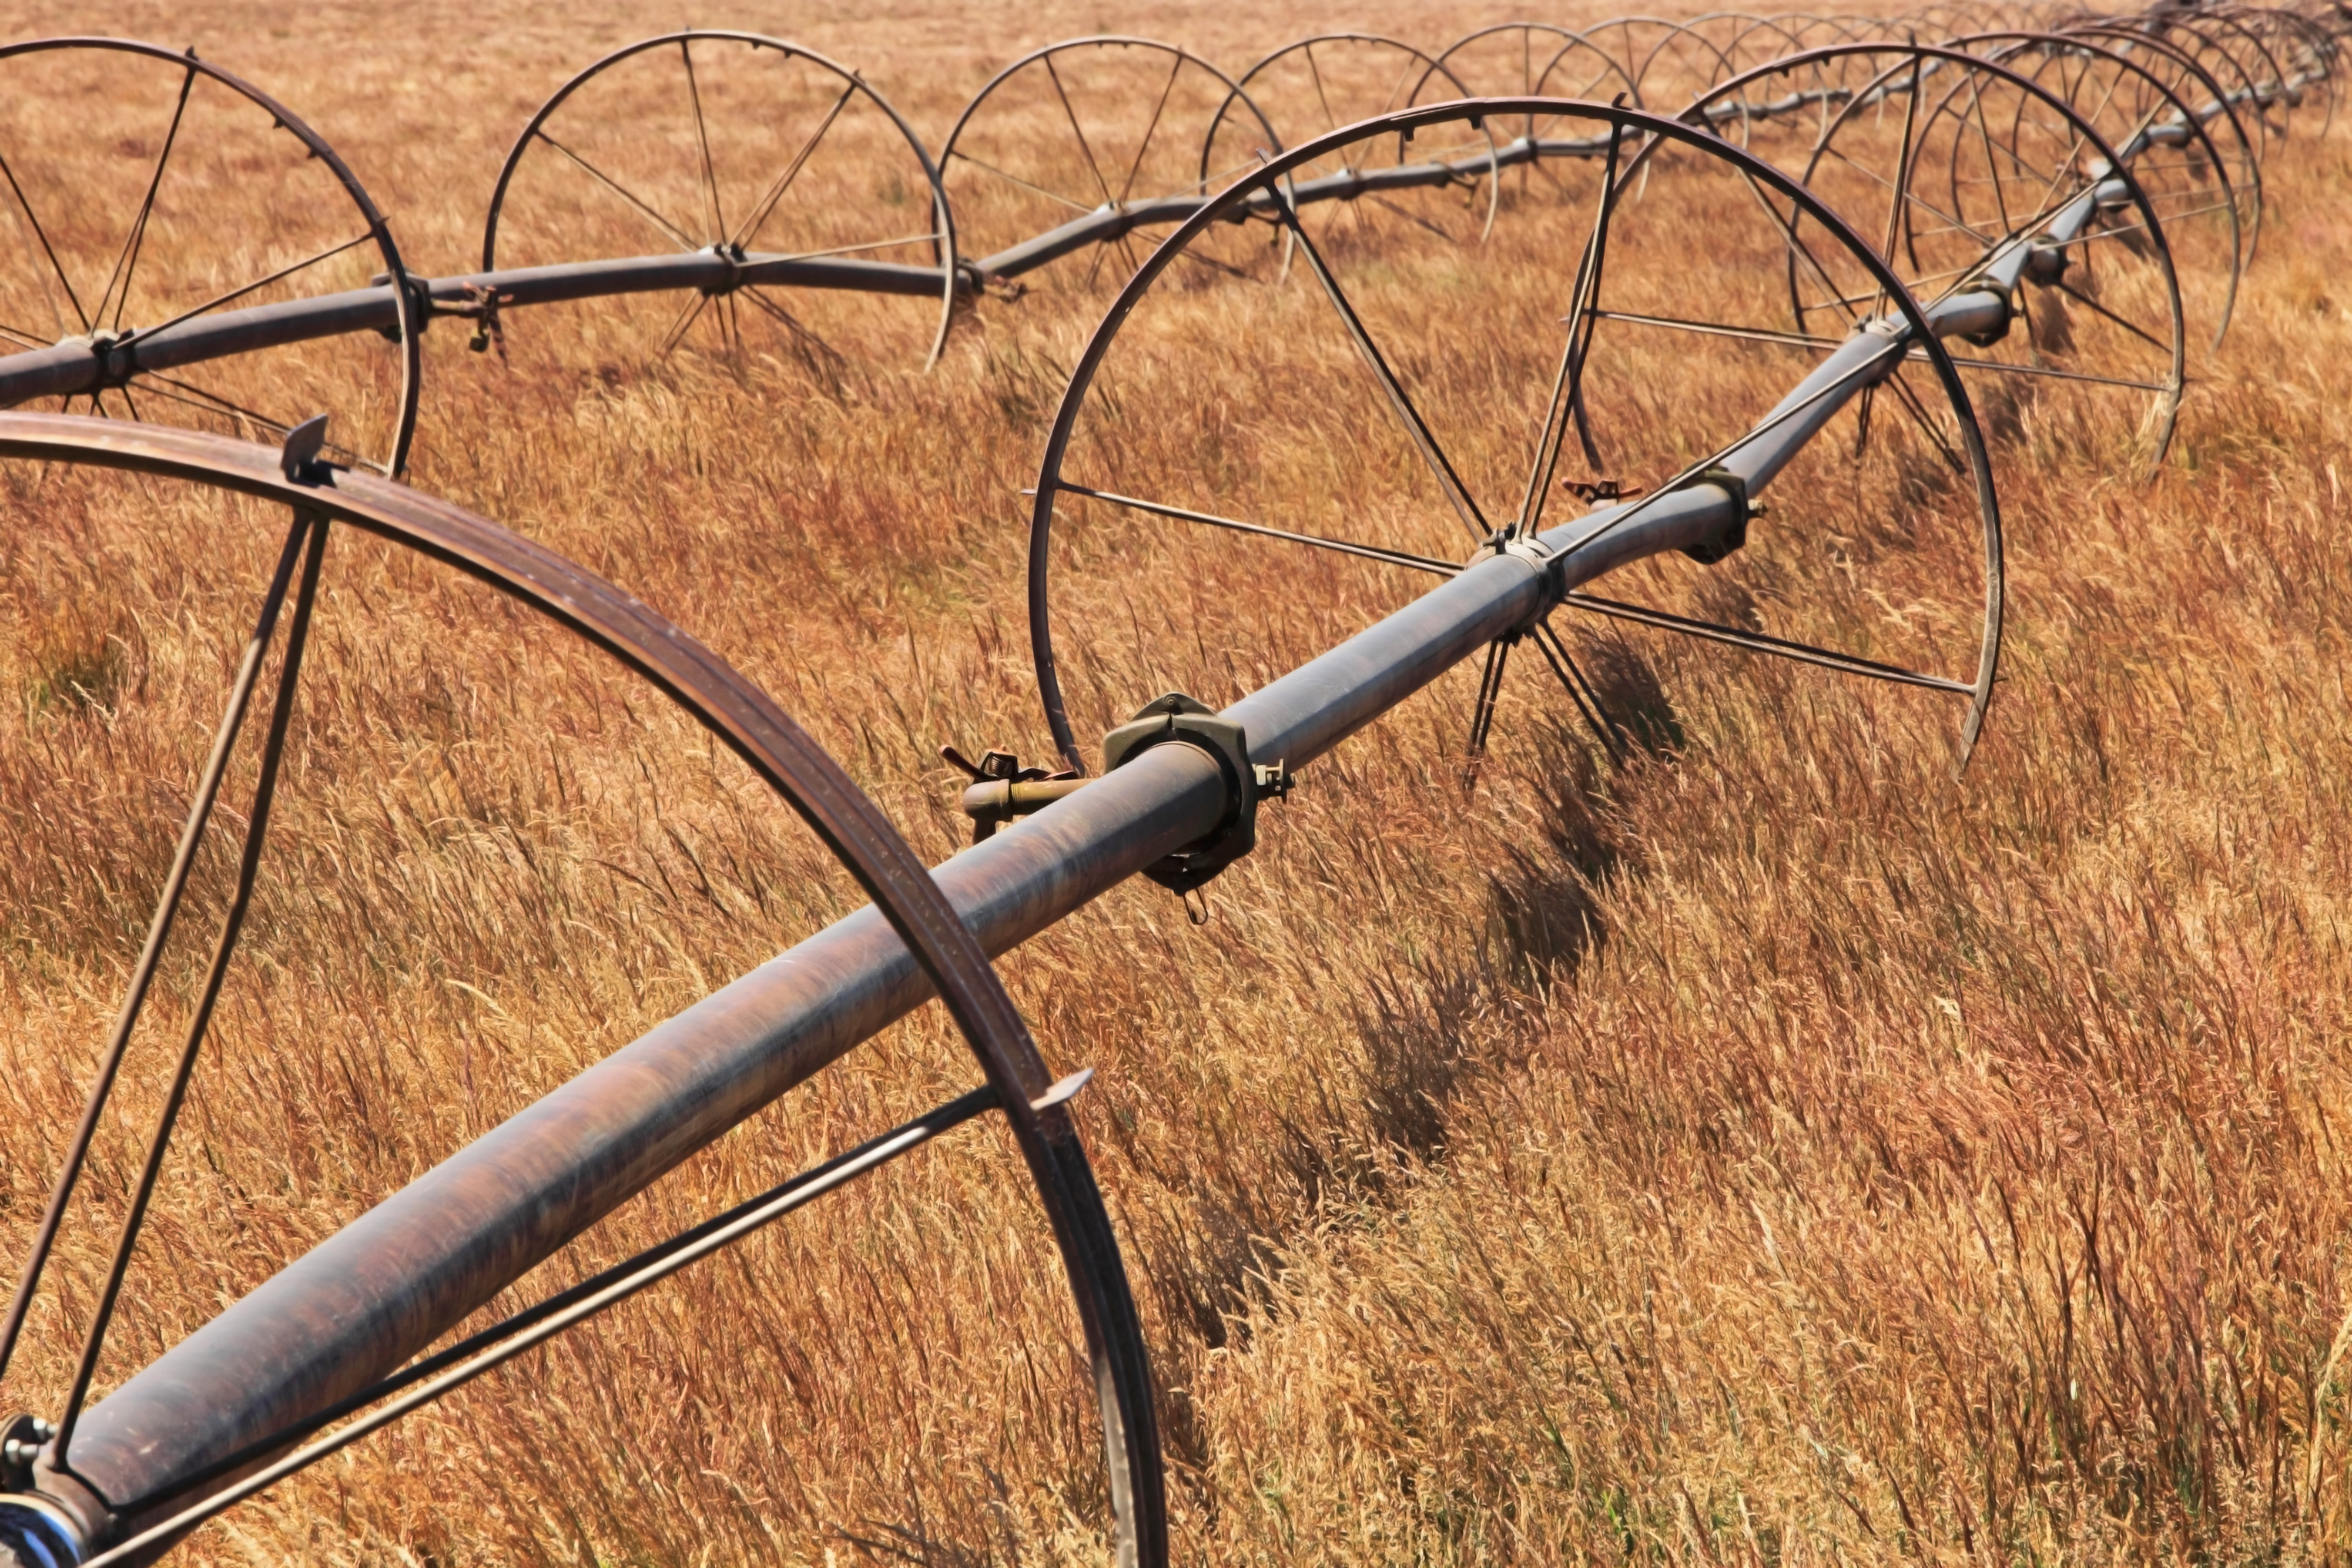
landscape, grass, branch, fence, barbed wire, field, farm, town, barren, country, rural, farming, crop, mast, canon, rein, agriculture, dead, weapon, twig, bridle, eos, the, well, crops, mark, ii, 5d, system, tones, oregon, ian, sane, gervais, irrigation, ag, pwnature, bow and arrow, outdoor structure, wire fencing, home fencing